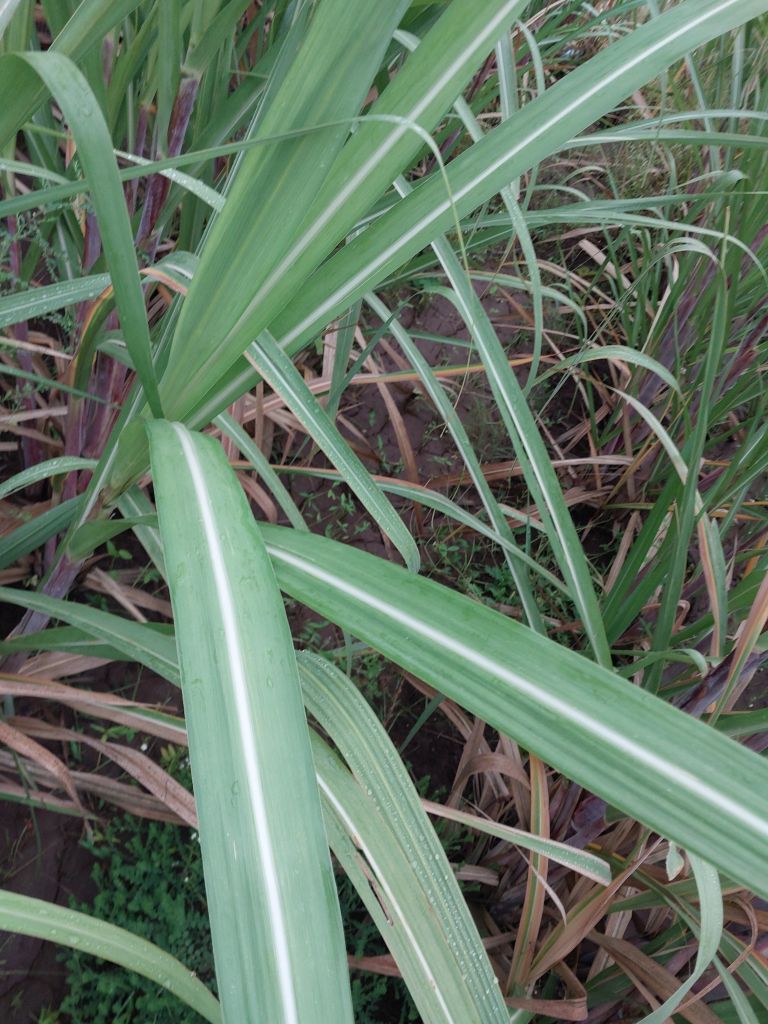
Label: Healthy